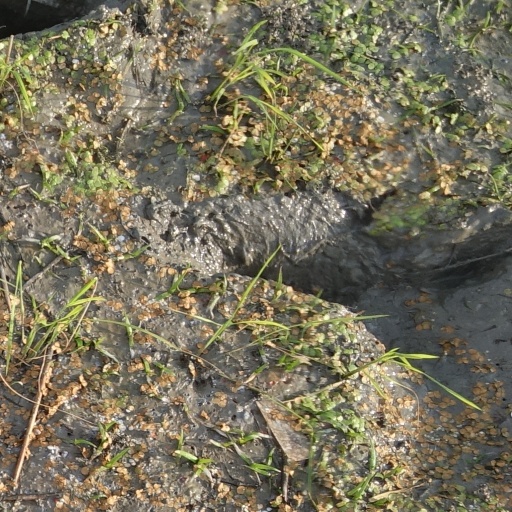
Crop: rice